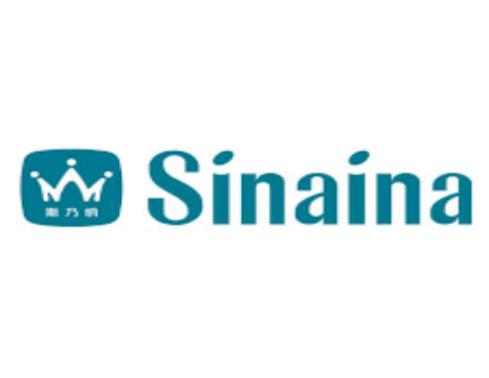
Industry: Clothes